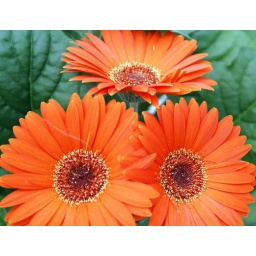
went to Schwartz greenhouse to get some flowers around the house decided it would be a good photo op